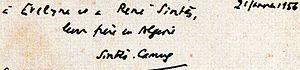
Signature de l'écrivain français Albert Camus
René Sintès est un peintre français né le 25 janvier 1933 à Alger et porté disparu à El Biar le 25 mai 1962, enlevé par l'OAS. Son œuvre est essentiellement non figurative et se situe entre 1950 et 1962, dans le contexte de la guerre d'Algérie.